Stadt Zürich (ship, 1909)

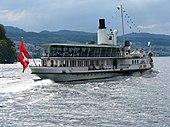
"Stadt Zürich" near Au peninsula (May 2009)

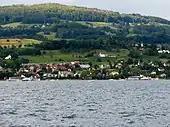
Paddle steamers "Stadt Rapperswil" (to the left) and "Stadt Zürich" on centennial tour, Pfannenstiel mountain in the background (June 12, 2009)

The PS "Stadt Zürich" is the older of the two remaining steam paddle ships on Lake Zürich. "Stadt Zürich" was built in 1909 by Escher, Wyss & Cie. in Zürich for the Zürichsee-Schifffahrtsgesellschaft, as the 32nd tourist ship on Lake Zürich. In contrast to most other Swiss paddle steamers, the most striking features of this vessel and its sister ship "Stadt Rapperswil" (1914) are a short smoke stack, and a spacious 1st class upper deck.